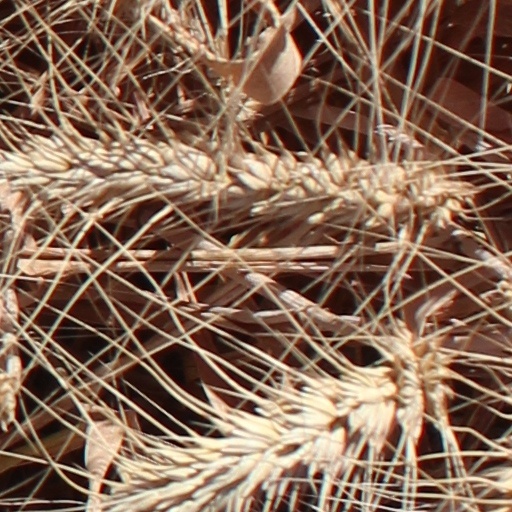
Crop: wheat